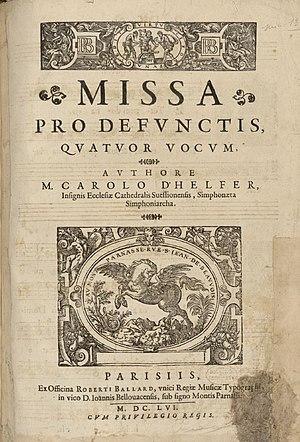
Title page of Charles d'Helfer - Missa pro defunctis (Paris, 1656)
Charles d’Helfer [Helpher, d’Helfert, Delpher, Delphert] est un prêtre et maître de chapelle, également compositeur, actif à Soissons et à Paris durant le troisième quart du XVIIe siècle. Il est mort à Soissons avant le 4 novembre 1661.